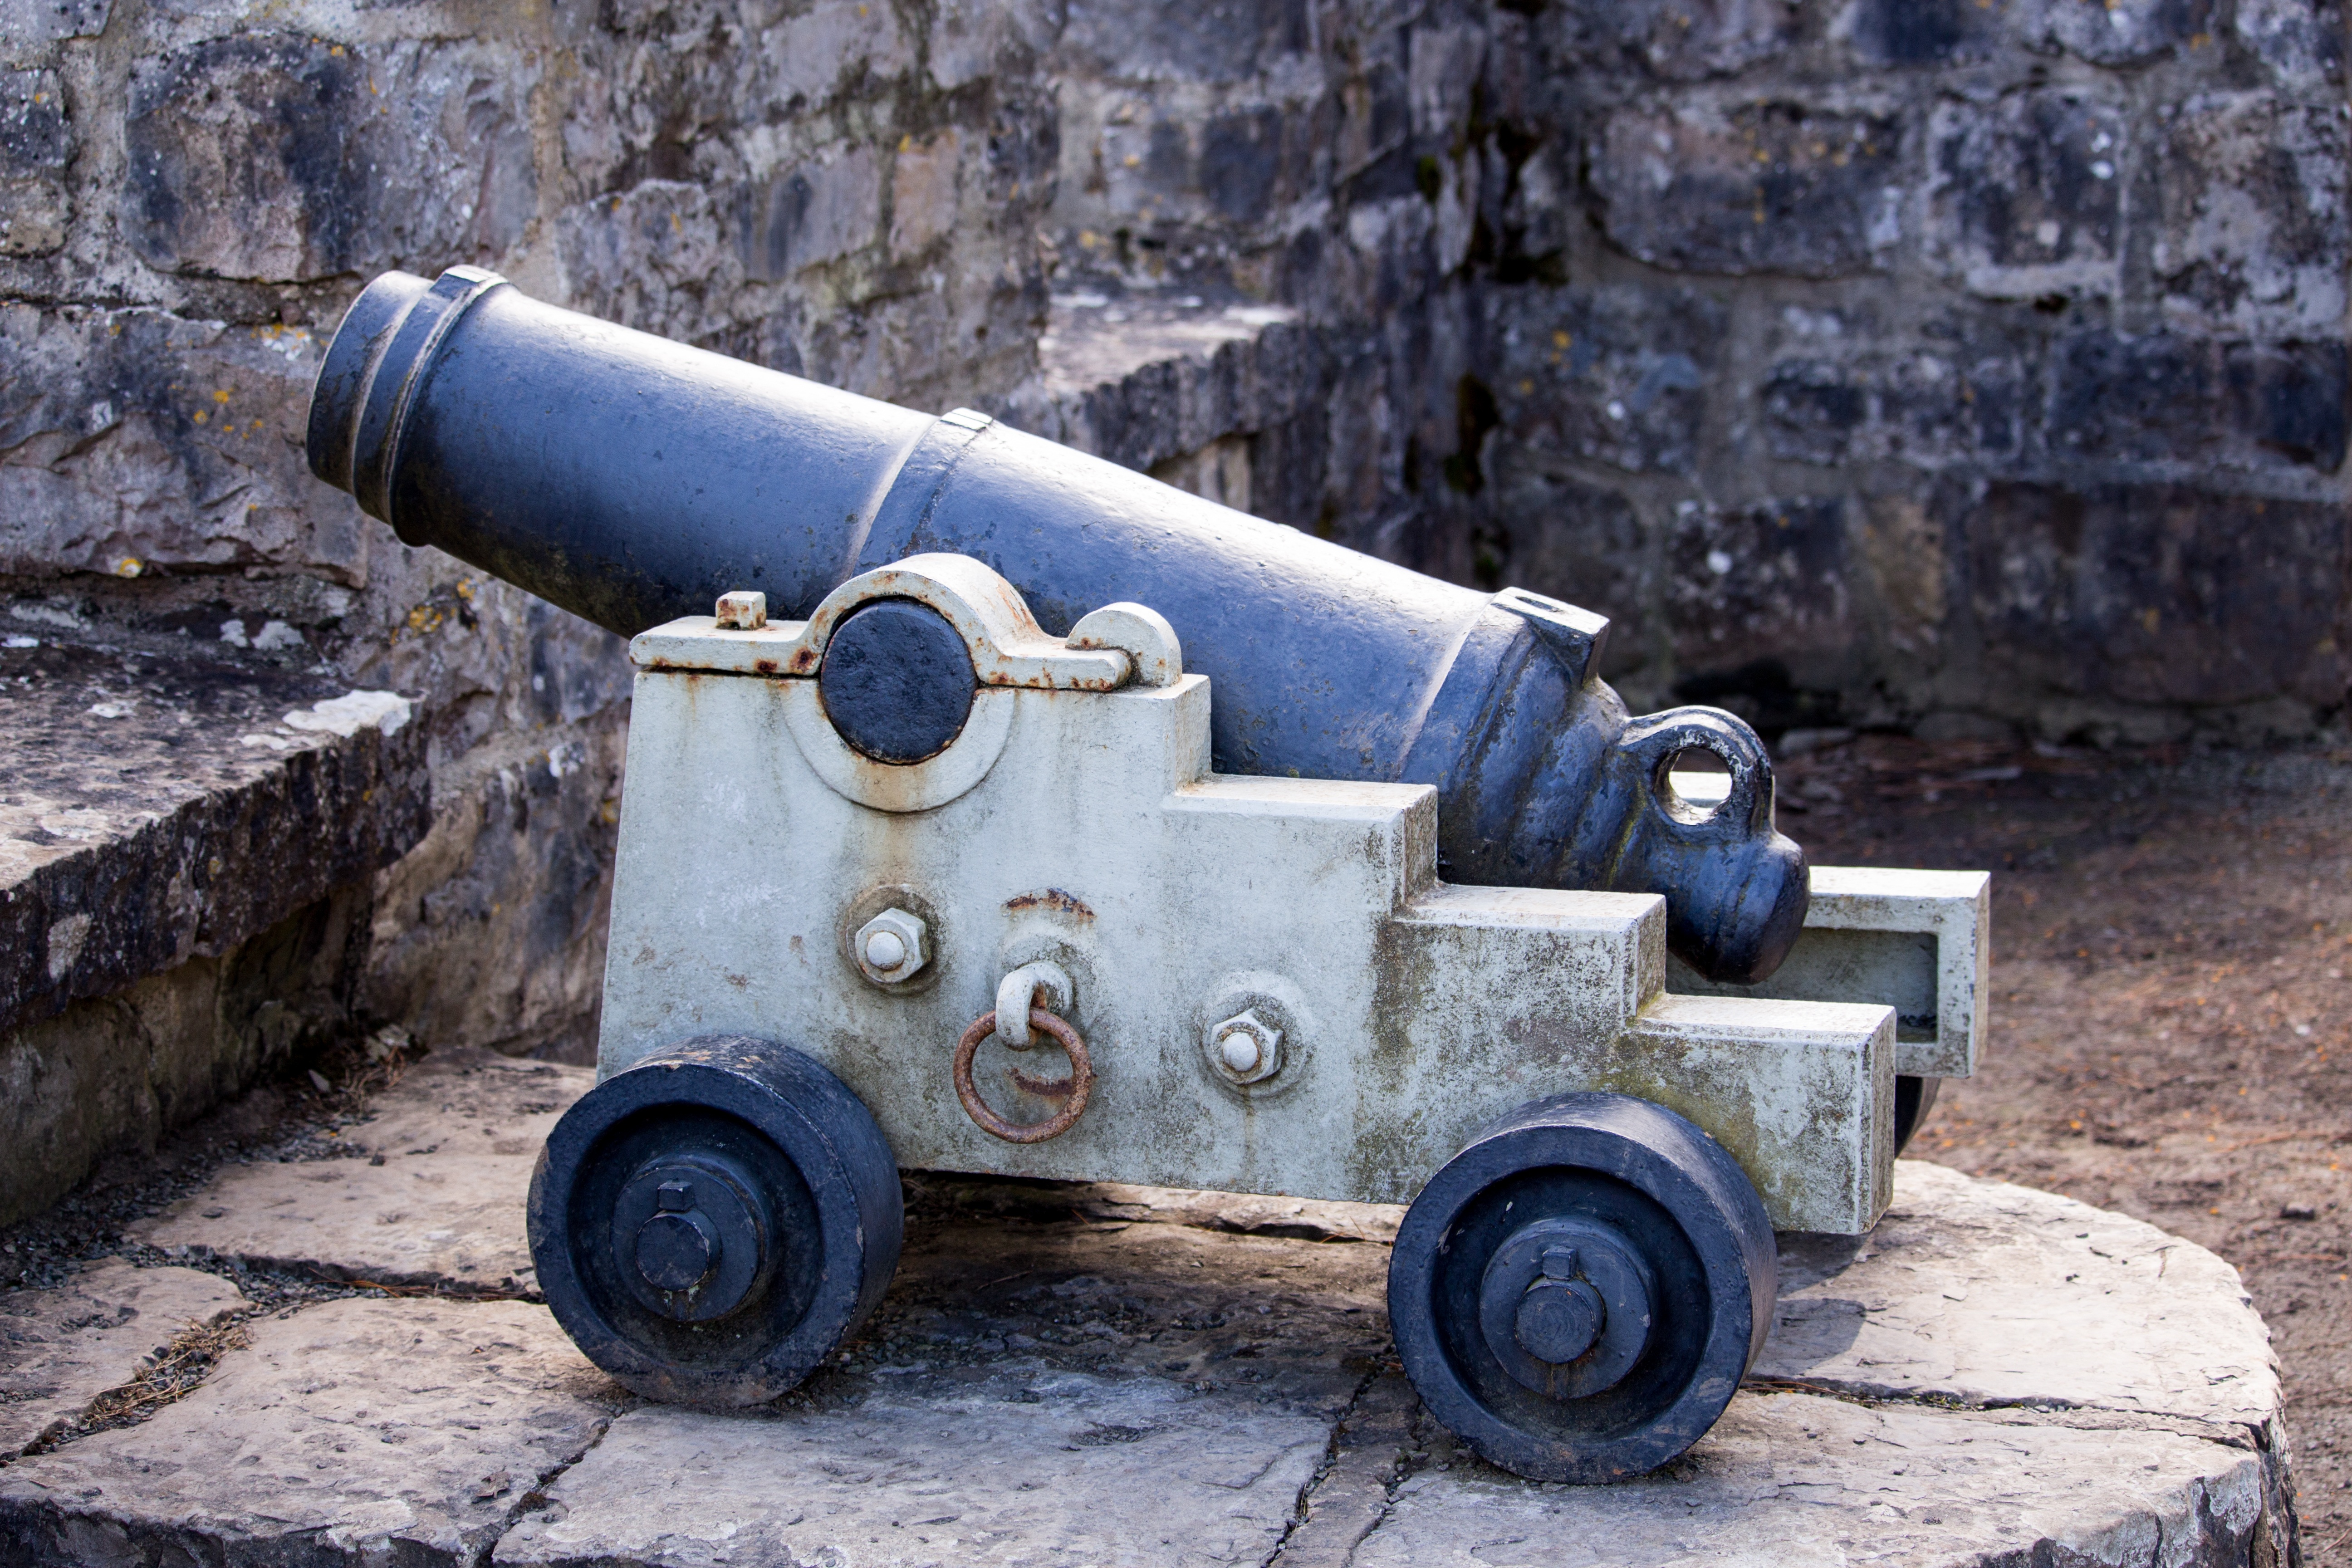
car, antique, old, military, vehicle, castle, blue, battlement, weapon, war, battle, rampart, gun, history, fort, cannon, historical, defense, artillery